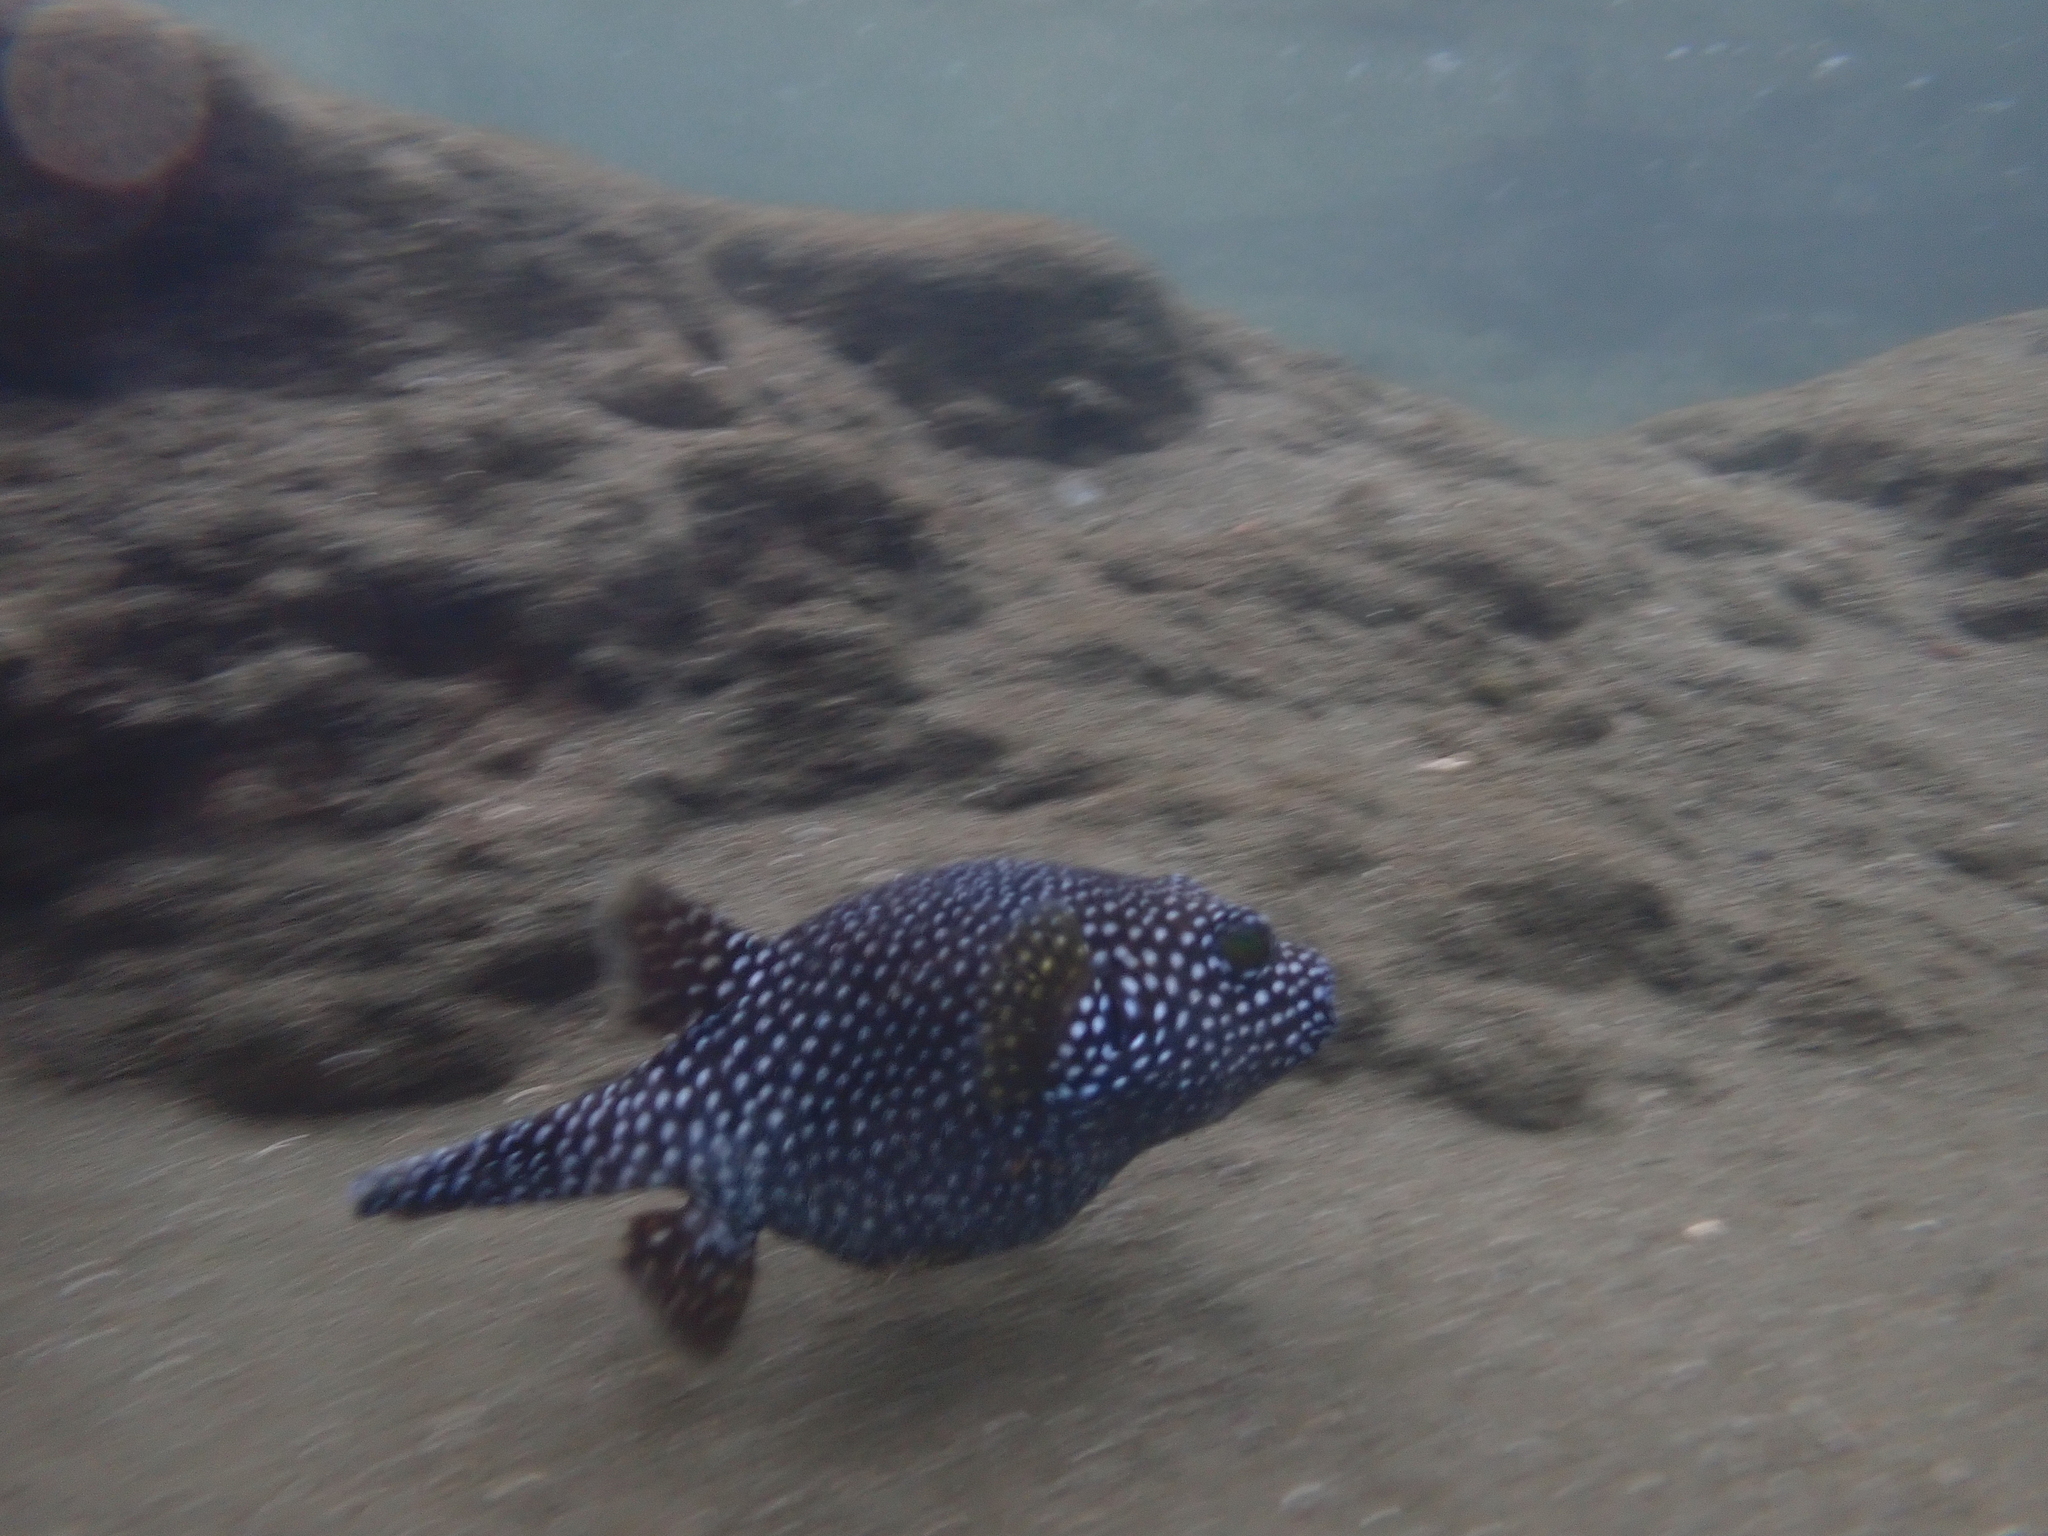
Arothron meleagris (Guineafowl Puffer)